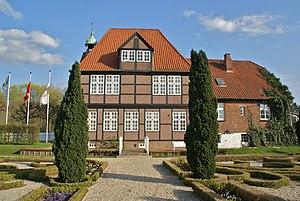
Hambourg (Billwerder), Allemagne: Le musée de la laque et de la painture: façade occidentale